Pol Pot

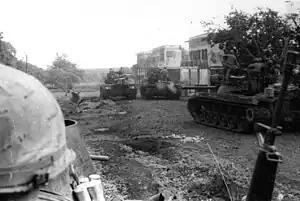
After Vietnamese forces invaded Cambodia to overthrow Lon Nol's government, the U.S. (forces pictured) also sent in its military to bolster his administration

Sâr arrived in Saigon (the future Ho Chi Minh City) on 13 January 1953, the same day on which Sihanouk disbanded the Democratic-controlled National Assembly, began ruling by decree, and imprisoned Democratic members of parliament without trial. Amid the broader First Indochina War in neighboring French Indochina, Cambodia was in a civil war, with civilian massacres and other atrocities carried out by all sides. Sâr spent several months at the headquarters of Prince Norodom Chantaraingsey—the leader of one faction—in Trapeng Kroloeung, before moving to Phnom Penh, where he met with fellow Cercle member Ping Say to discuss the situation. Sâr regarded the Khmer Việt Minh, a mixed Vietnamese and Cambodian guerrilla subgroup of the North Vietnam-based Việt Minh, as the most promising resistance group. He believed the Khmer Việt Minh's relationship to the Việt Minh and thus the international movement made it the best group for the Cercle Marxiste to support. The Cercle members in Paris took his recommendation.